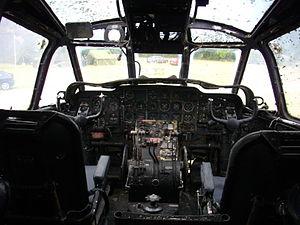
Nord 2501 Noratlas du Morbihan Aéro Musée (Monterblanc, Morbihan, France) lors de l'exposition Les Ailes de la Victoire en 2015